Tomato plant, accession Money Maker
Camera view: vertical (180 deg); turntable rotation: 180 degrees
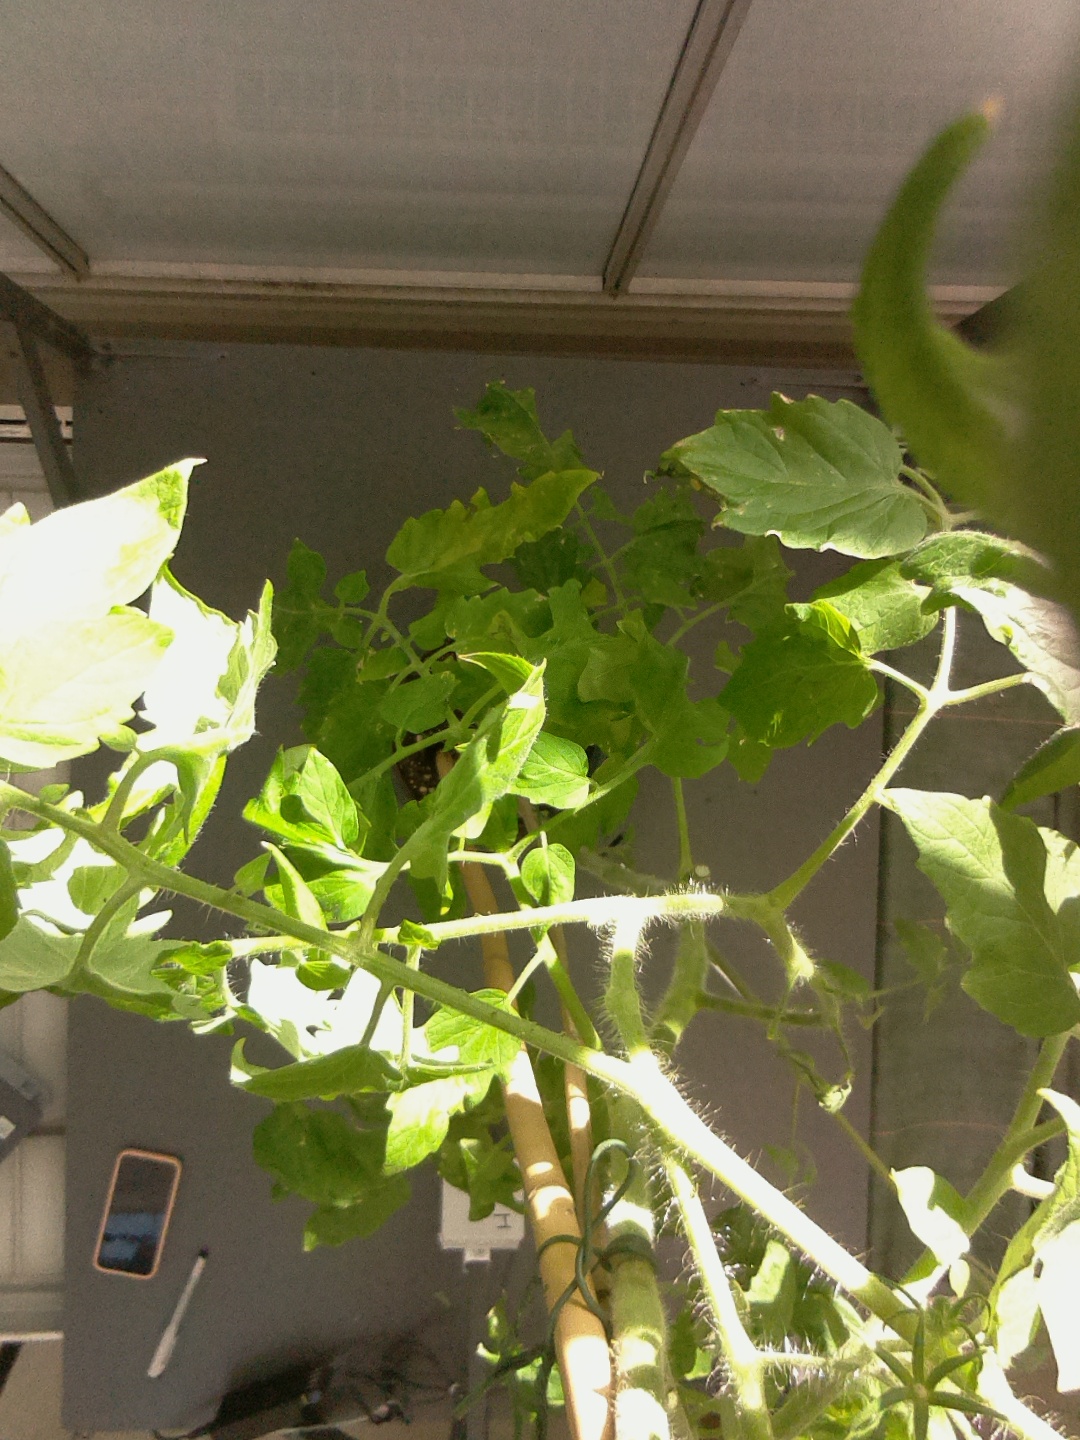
BBCH growth stage 83: 30%-40% of fruits show typical fully ripe color